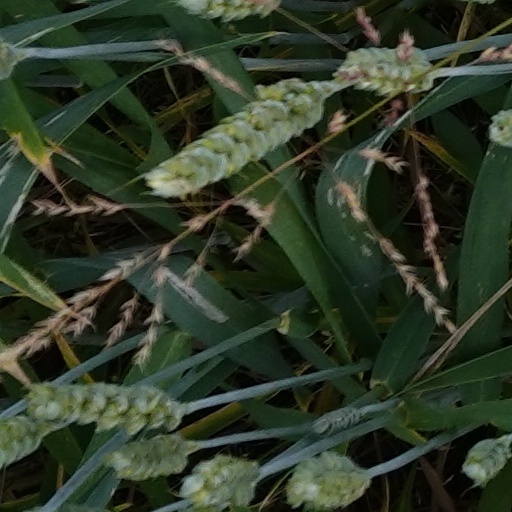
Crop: wheat